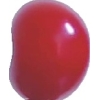
Label: cherry_sour